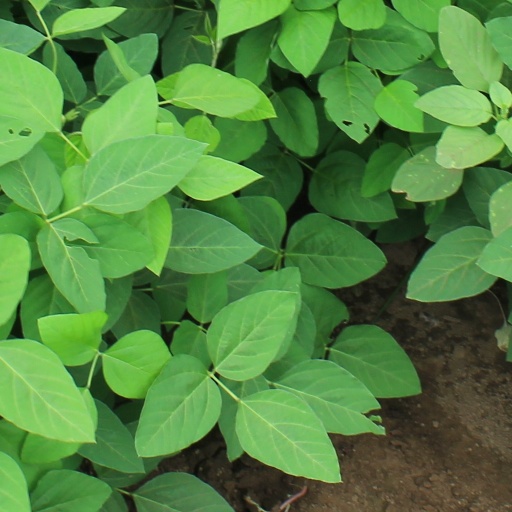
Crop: soybean